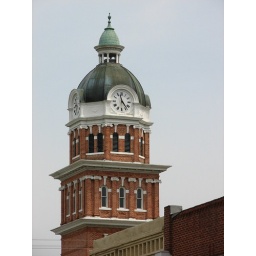
This is the clock tower of the Lowndes County, Mississippi Courthouse in Columbus, Mississippi.